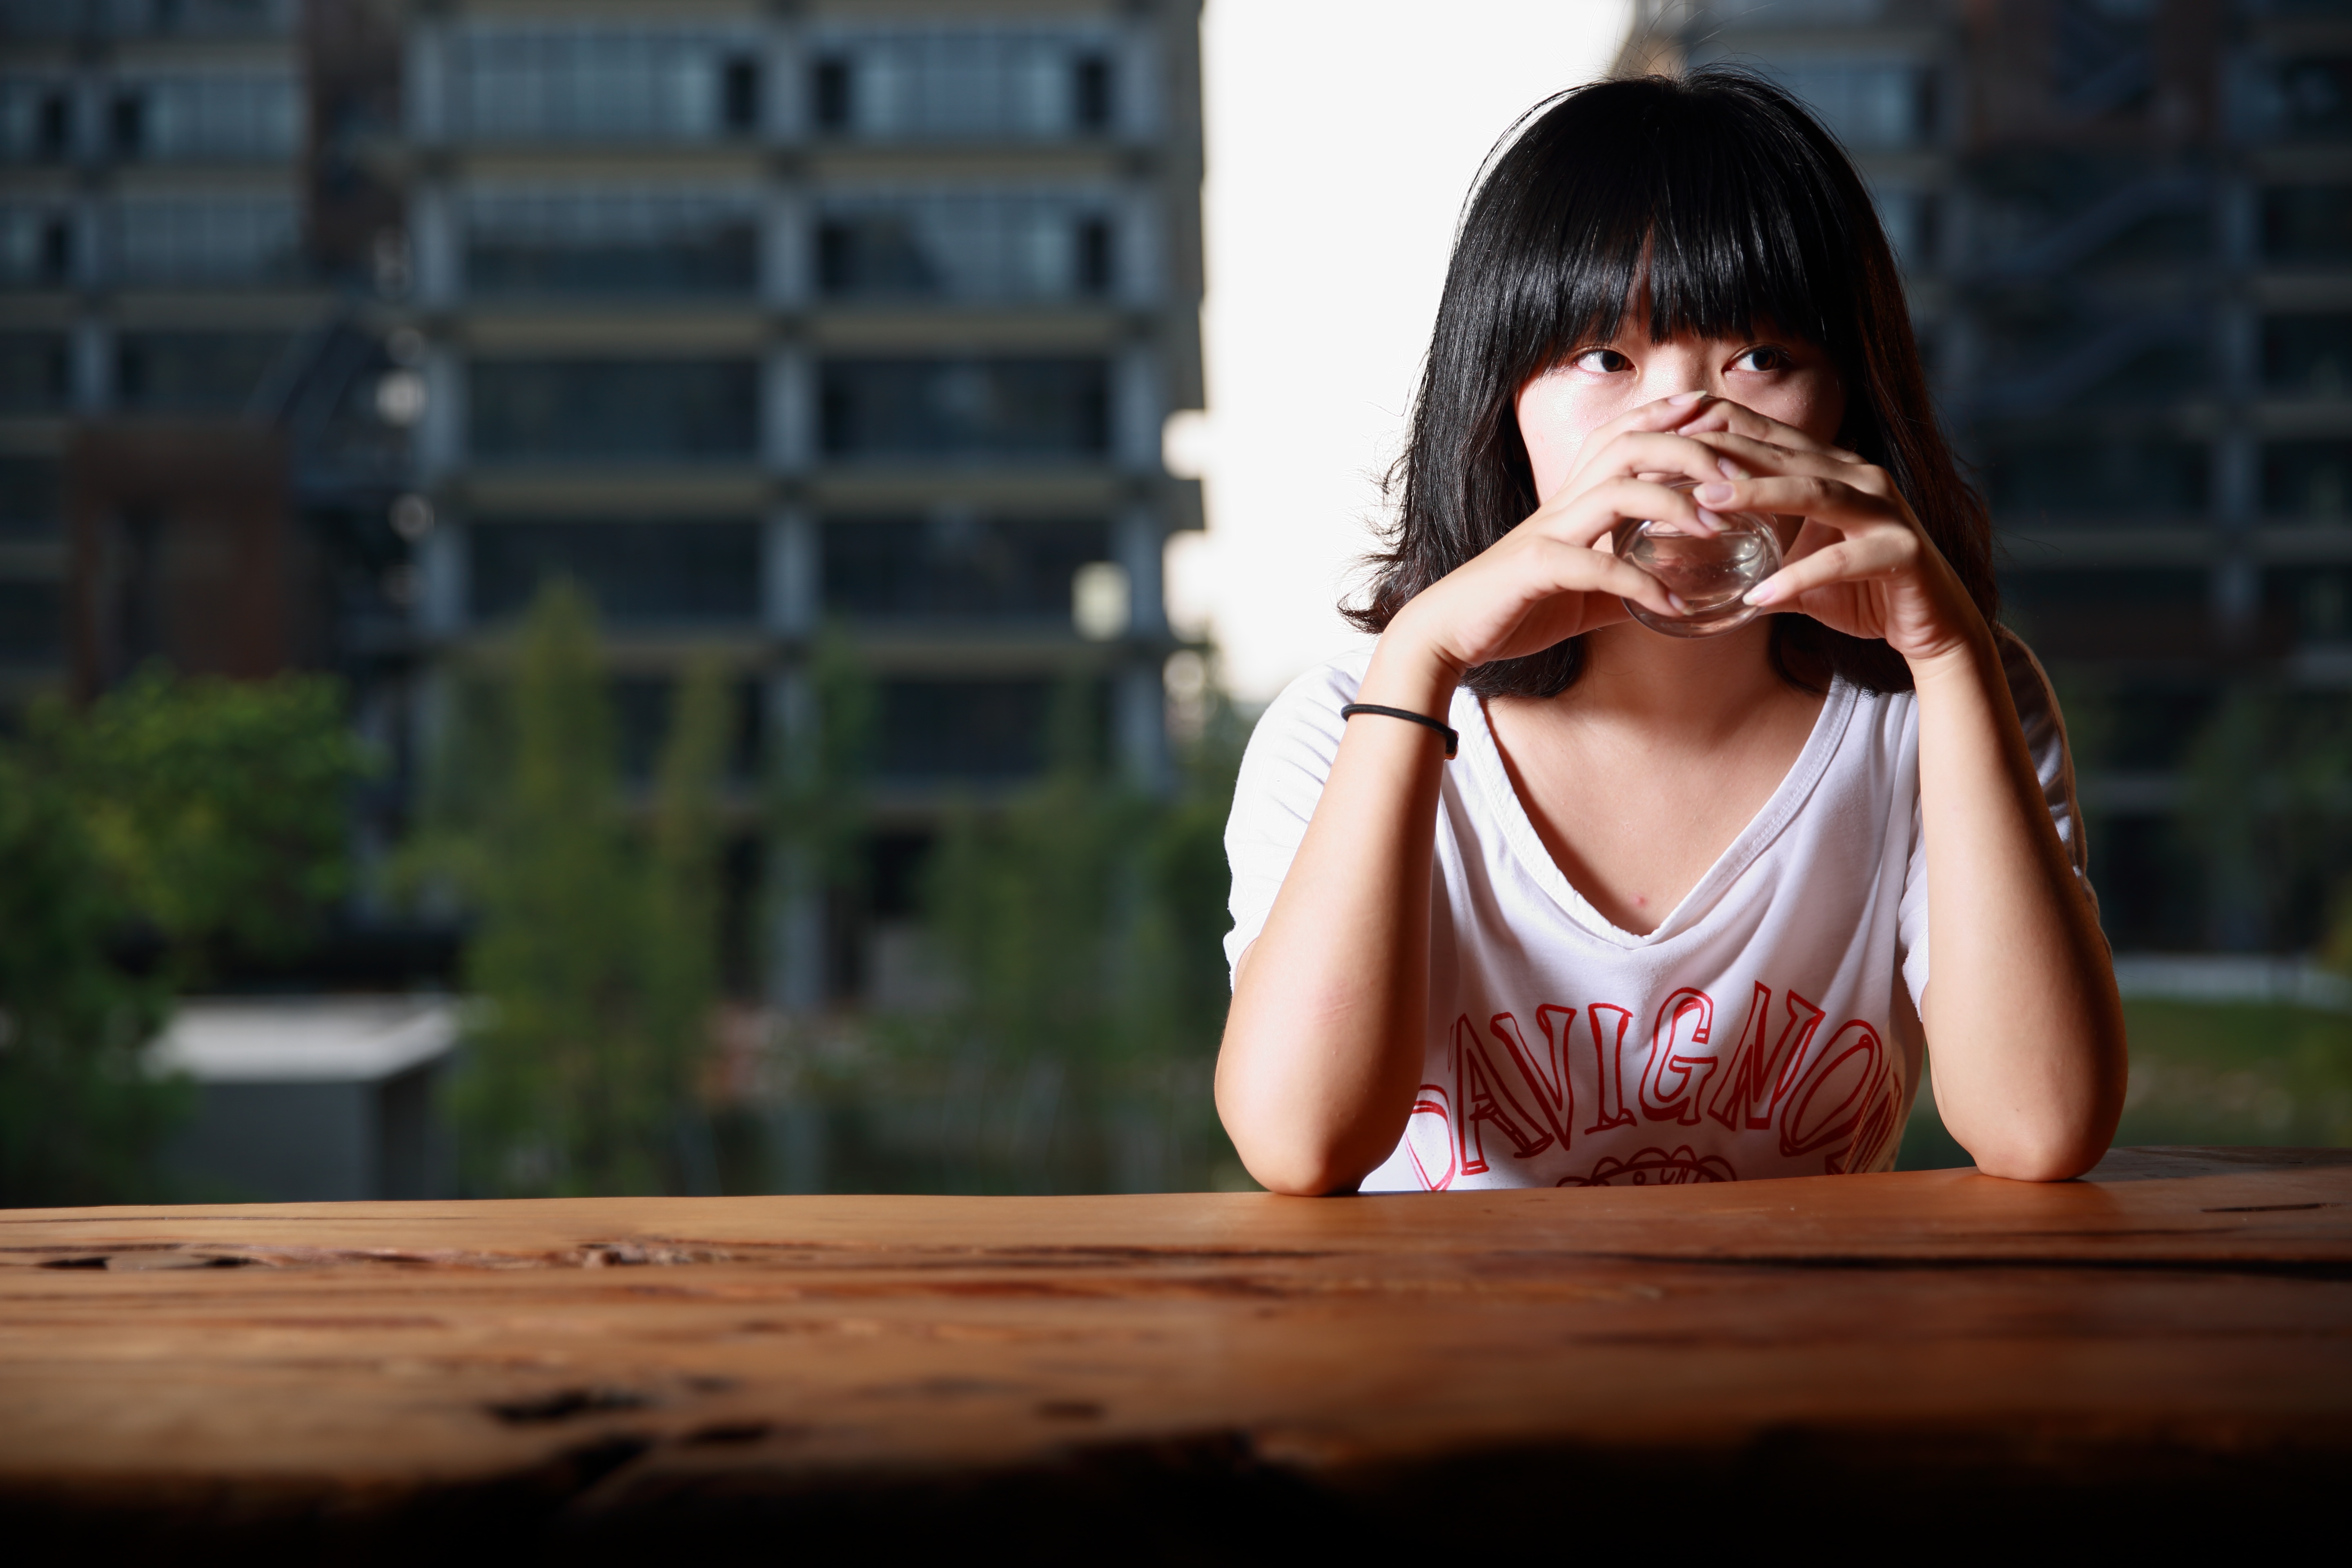
person, creative, girl, woman, photography, portrait, model, red, youth, color, sitting, park, child, lady, facial expression, smile, photograph, beauty, emotion, photo shoot, portrait photography, fill light, human positions, human action